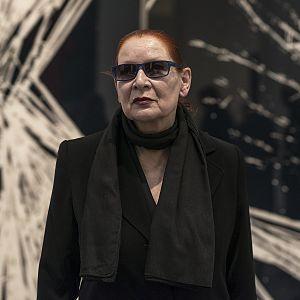
Katharina Sieverding est une photographe allemande.